Holland, Hannen & Cubitts

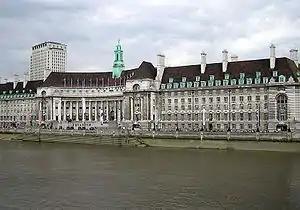
London County Hall built by Cubitts

The company was formed from the fusion of two well-established building houses that had competed throughout the later decades of the nineteenth century but came together in 1883: this was implemented by Holland & Hannen acquiring Cubitts, a business founded by Thomas Cubitt some 70 years before. During the Second World War the company was one of the contractors engaged in building the Mulberry harbour units.